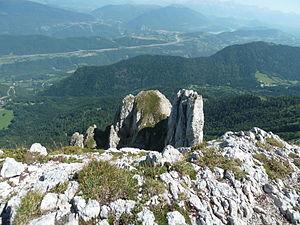
Pas de l'Oeille (Vercors)
La Matheysine est une région naturelle du sud de l'Isère présentant un relief de type plateau et entouré de montagnes. Cette région, dont la localité principale est La Mure, dans la communauté de communes de la Matheysine, est délimitée à l'est par la vallée de la Roizonne, au sud par la vallée de la Bonne, à l'ouest par la vallée du Drac, et enfin au nord par la vallée de la Romanche. Le sous-sol du plateau matheysin a longtemps fourni un excellent anthracite qui a fait la fortune de la ville de La Mure.